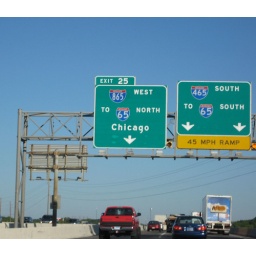
This was the first Chicago road sign I saw on my trip. This was in Indianapolis -- and I missed the exit.